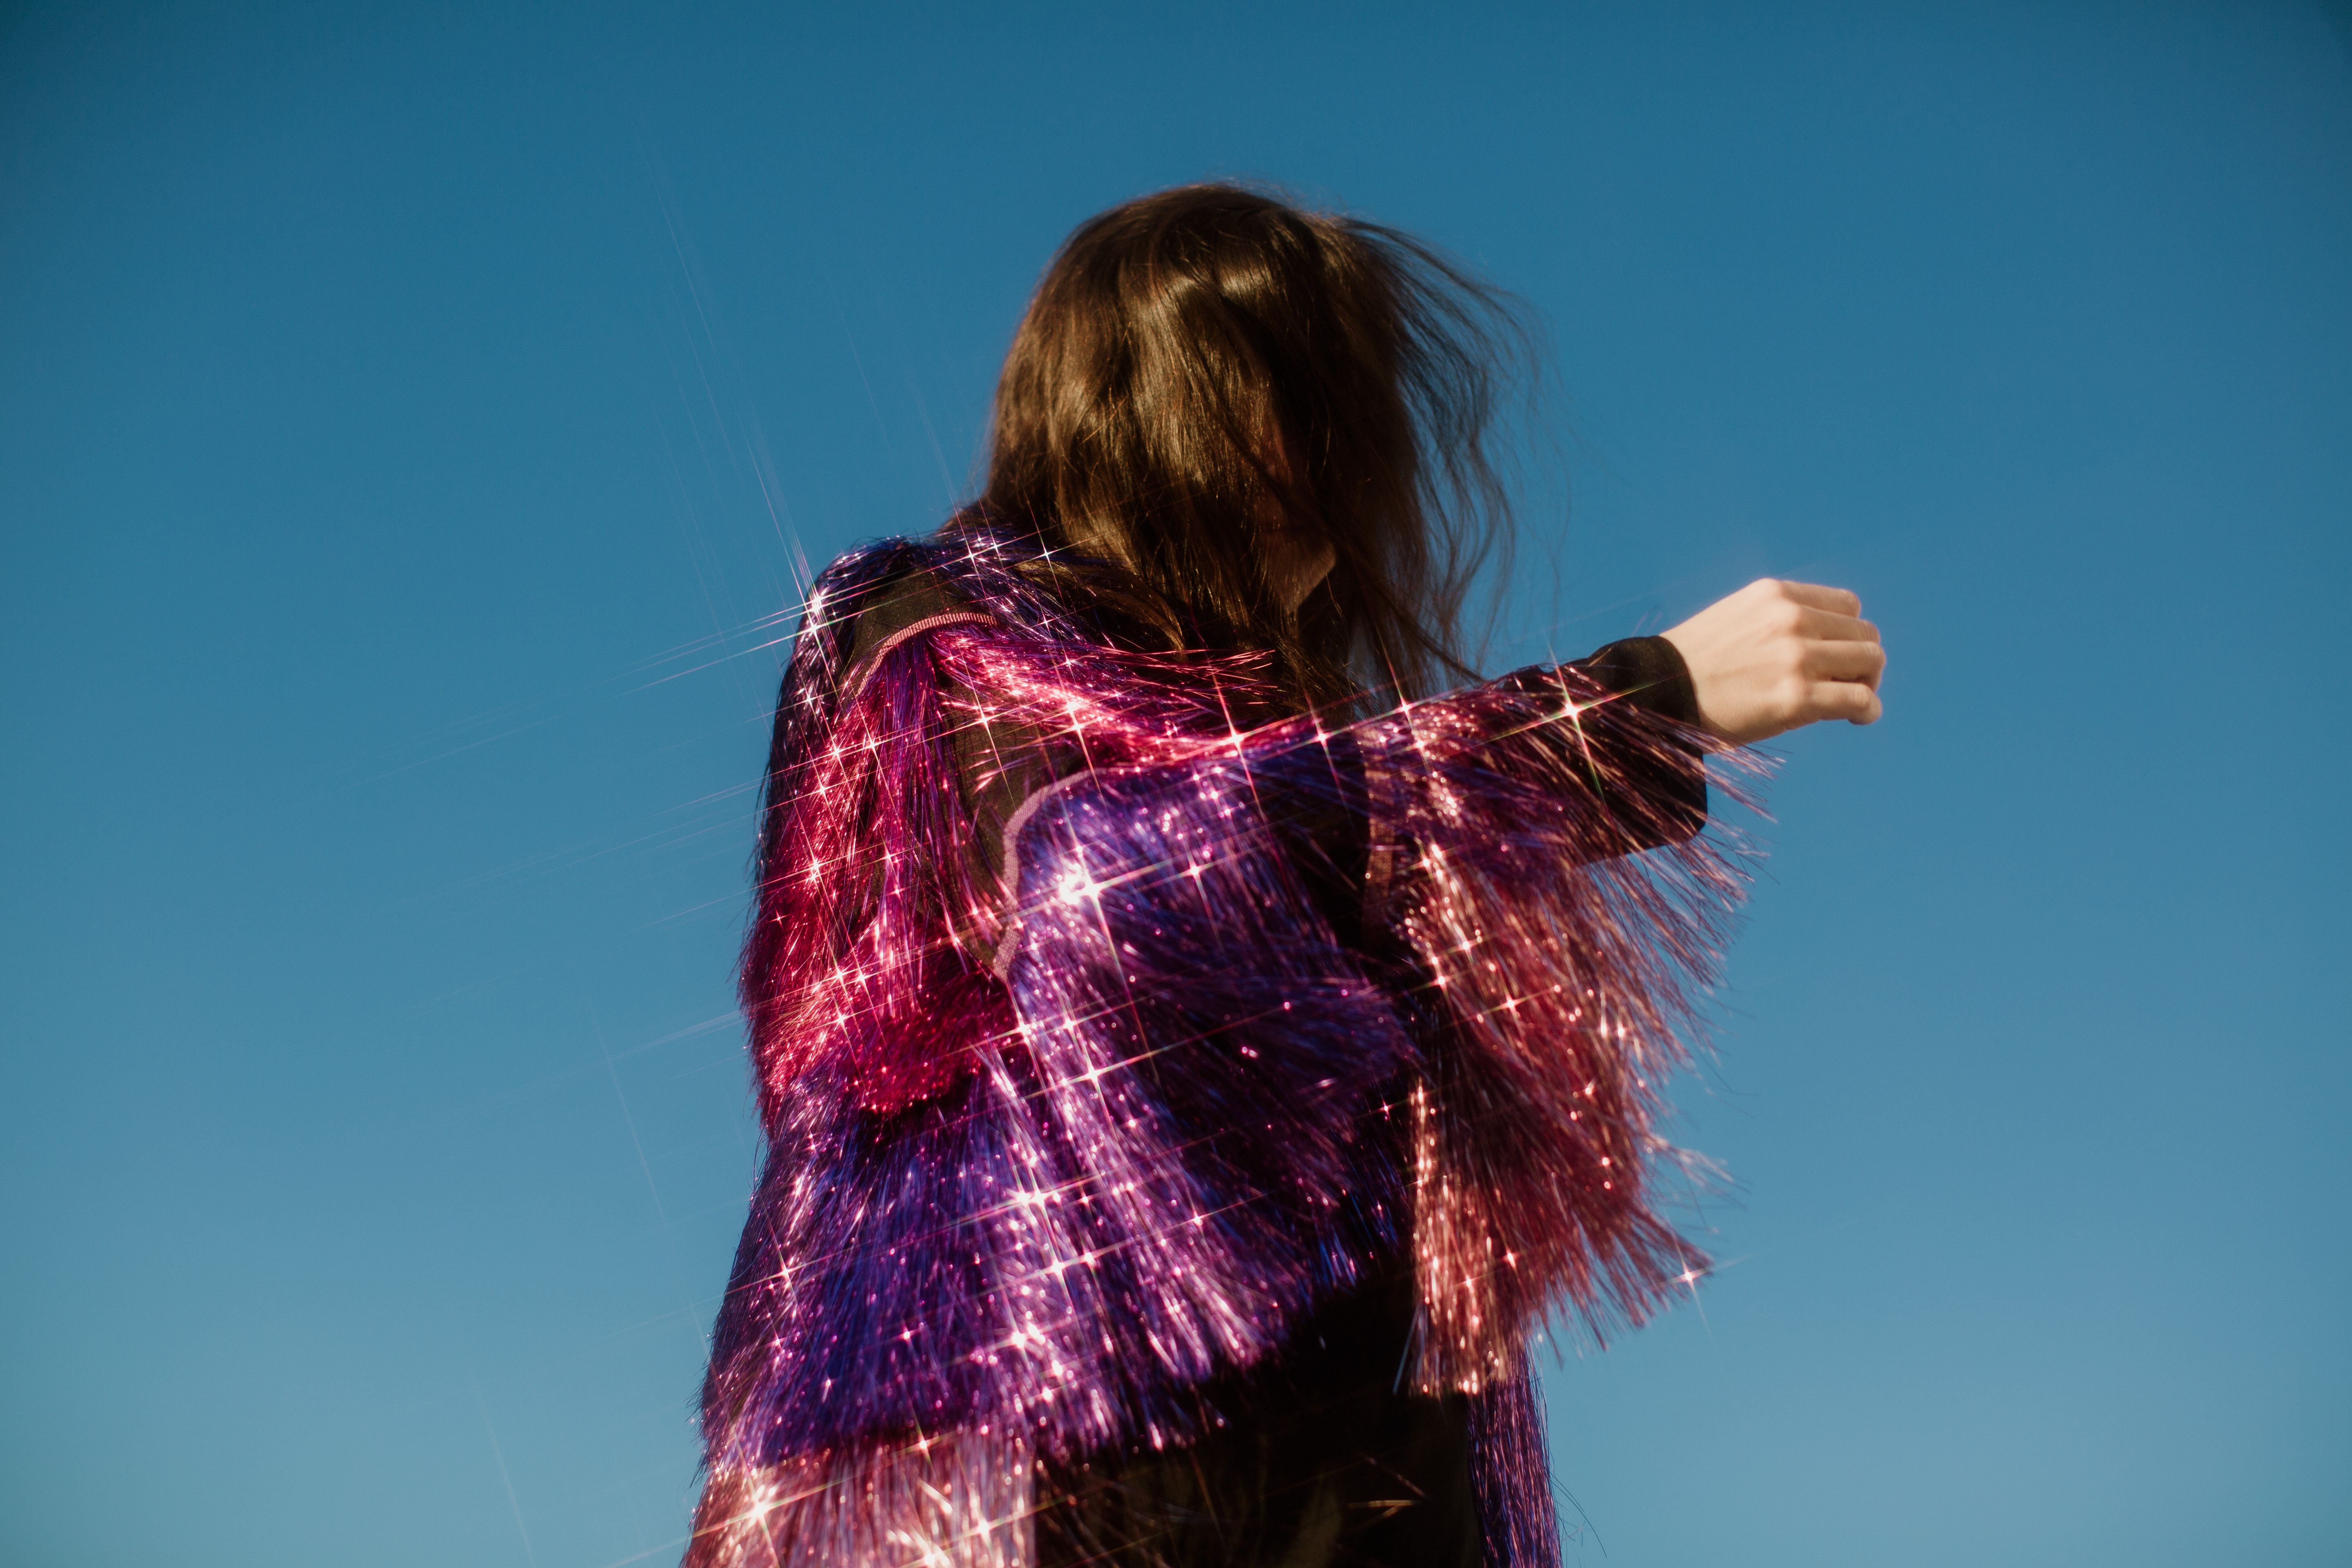
woman, sky, People in nature, sleeve, street fashion, gesture, happy, flash photography, fashion design, electric blue, grass, magenta, long hair, blond, brown hair, event, pattern, denim, fashion accessory, fur, performance, fun, grassland, entertainment, top, portrait photography, leisure, winter, photo shoot